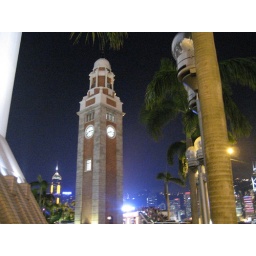
clock tower in hong kong TST